I'm Not Rappaport (film)

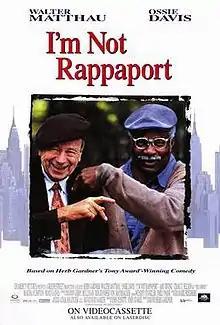

I'm Not Rappaport is a 1996 American buddy comedy drama film written and directed by Herb Gardner, and starring Walter Matthau and Ossie Davis. Based on Gardner's play, the film focuses on two elderly New York City men—Nat Moyer, a cantankerous left-wing Jew, and Midge Carter, an African American man—who spend their days sitting on a bench in Central Park, trying to mask the realities of aging, mainly through the tall tales that Nat spins.